South Tyrol

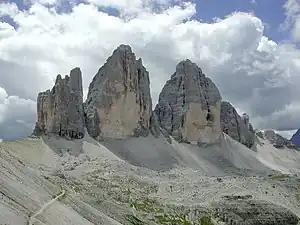

The periadriatic seam, which separates the Southern Alps from the Central Alps, runs through South Tyrol in a southwest–northeast direction. In South Tyrol at least three of the four main structural elements of the Alps come to light: the Southern Alpine comes to light south of the periadriatic suture, the Eastern Alpine north of it, and in the northern part of the country, east of the Brenner Pass, the Tauern window, in which the Peninsular and, according to some authors, the Helvetic are visible.